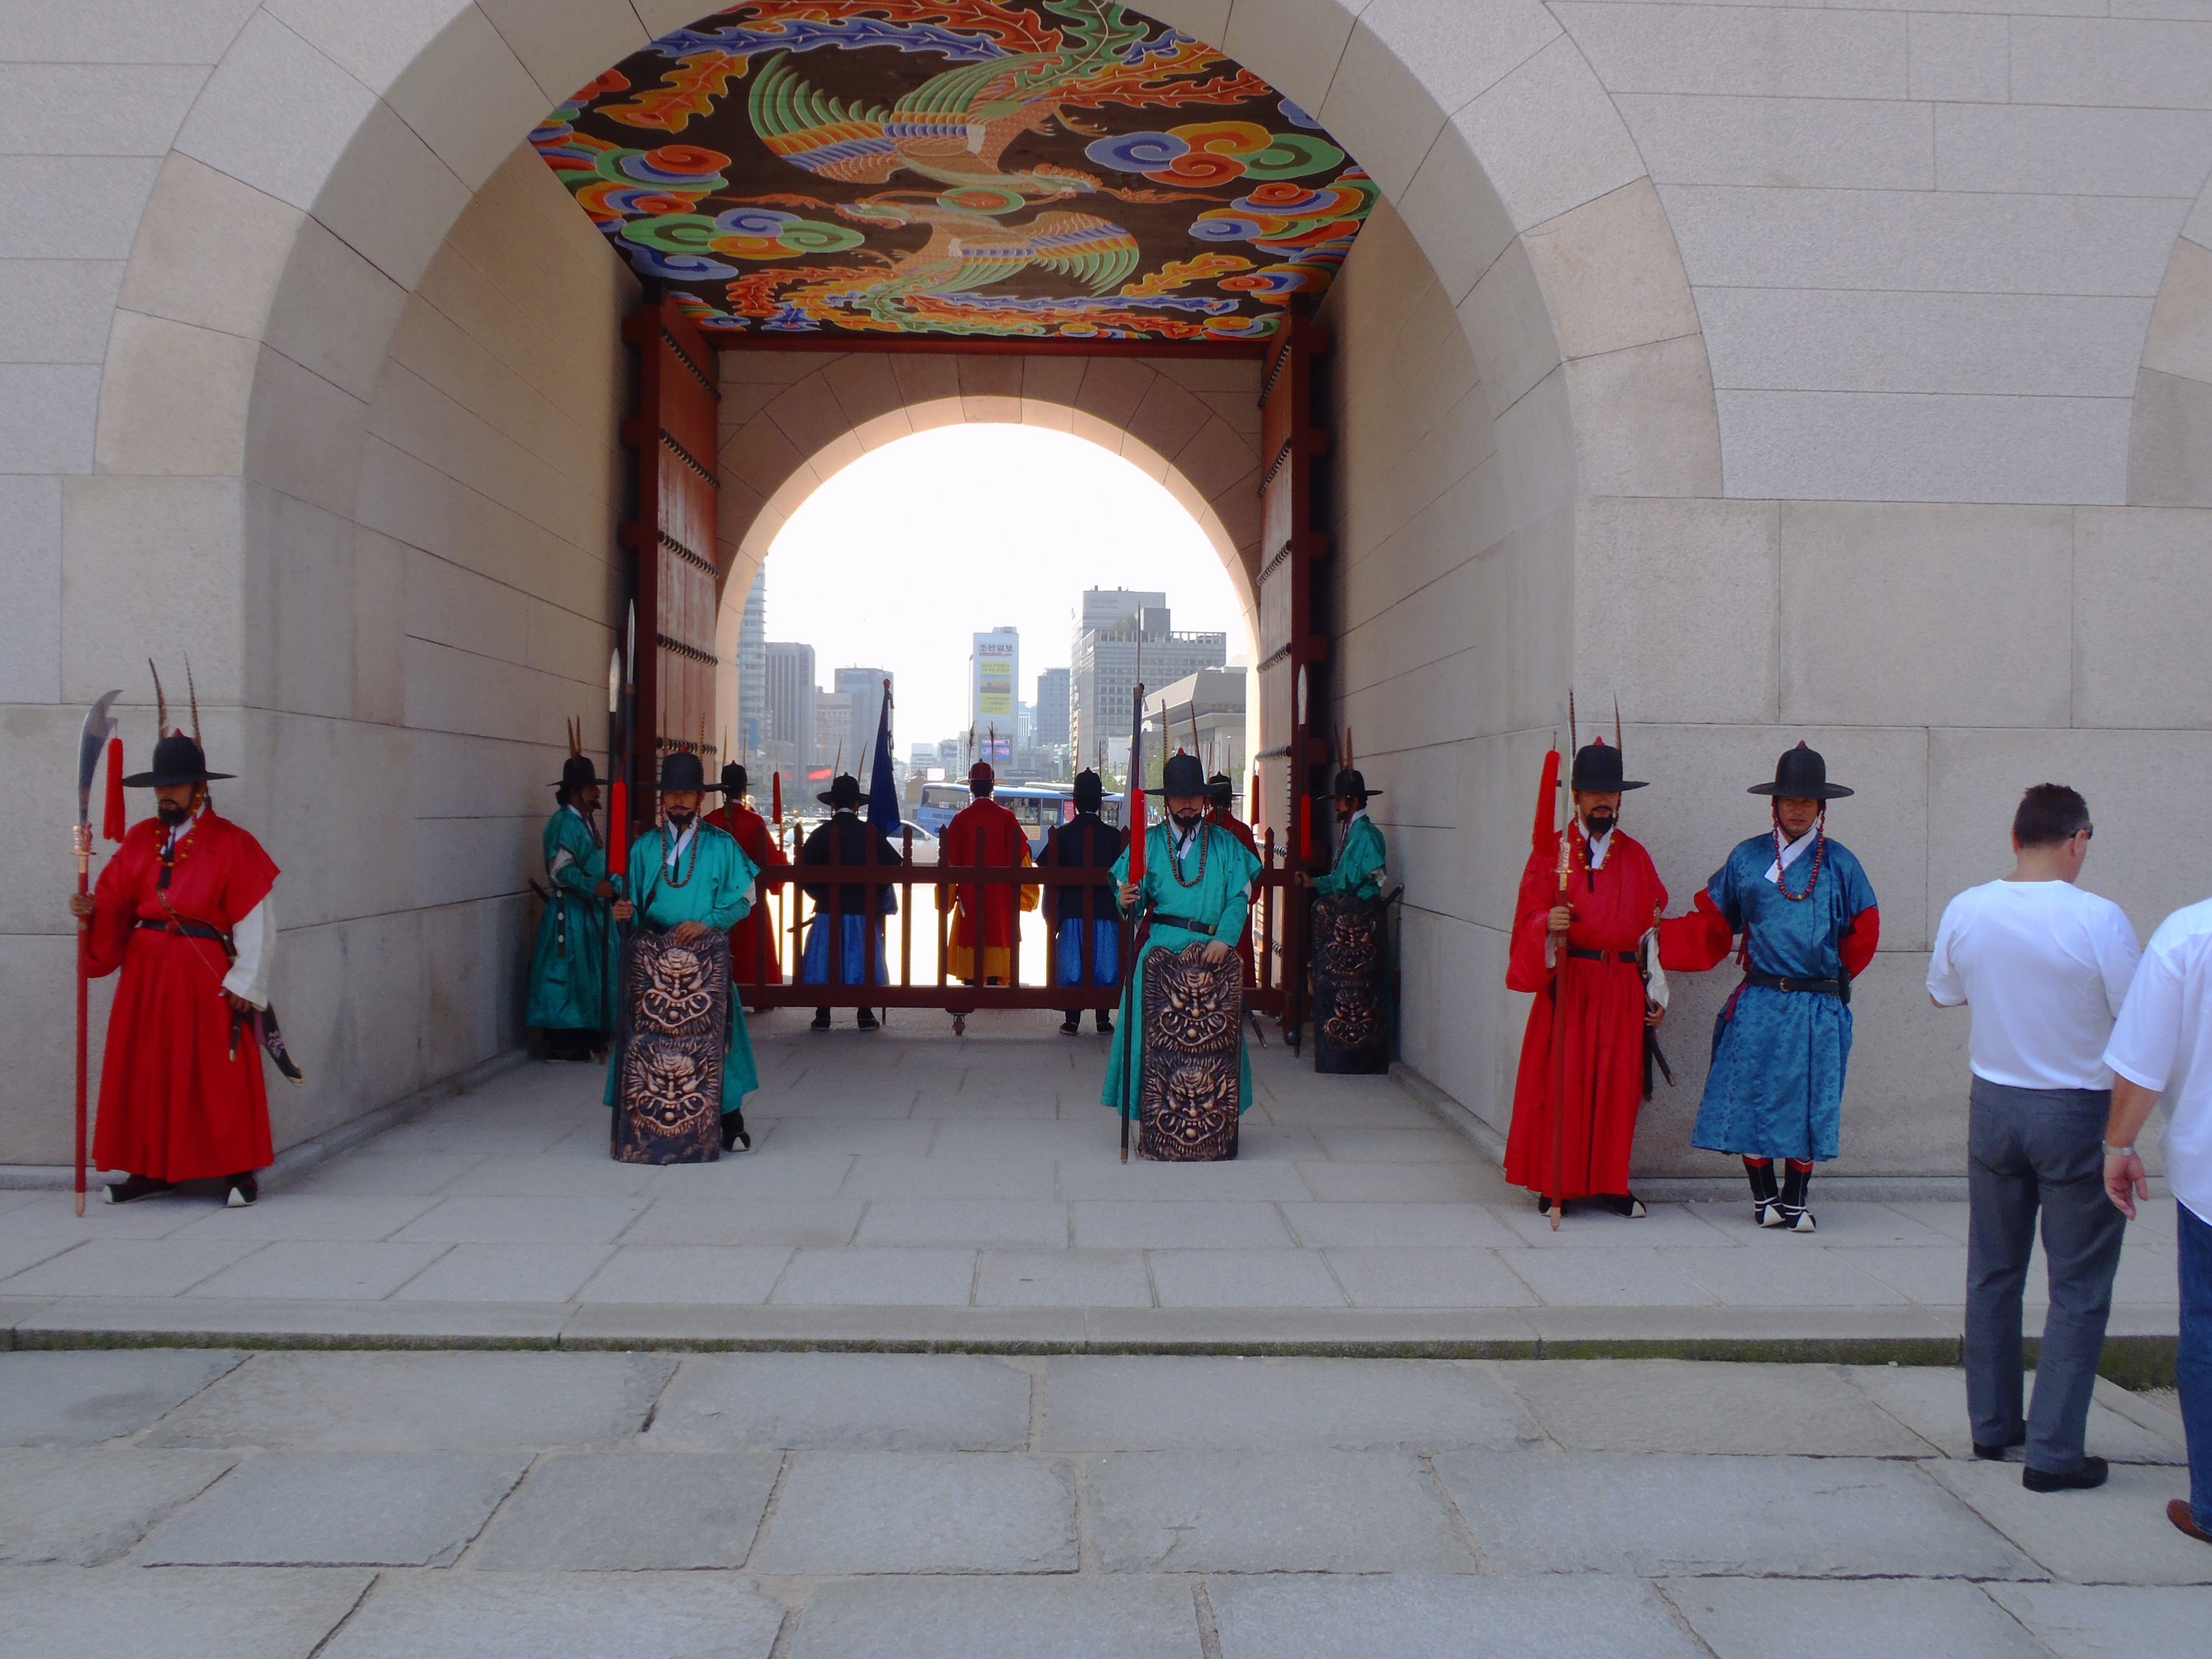
building, city, monument, religion, chapel, tourism, gate, place of worship, korea, temple, shrine, seoul, tours, the tradition of